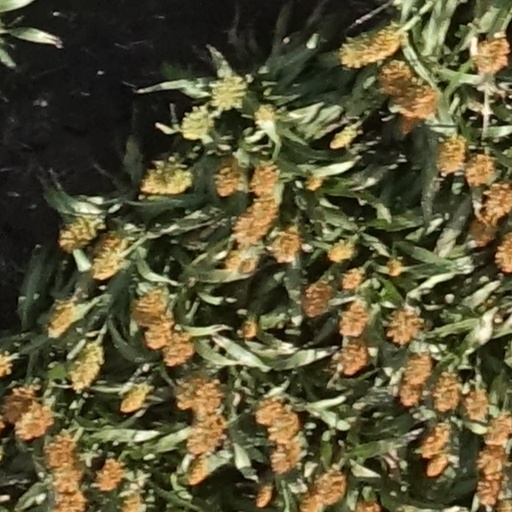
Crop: sorghum